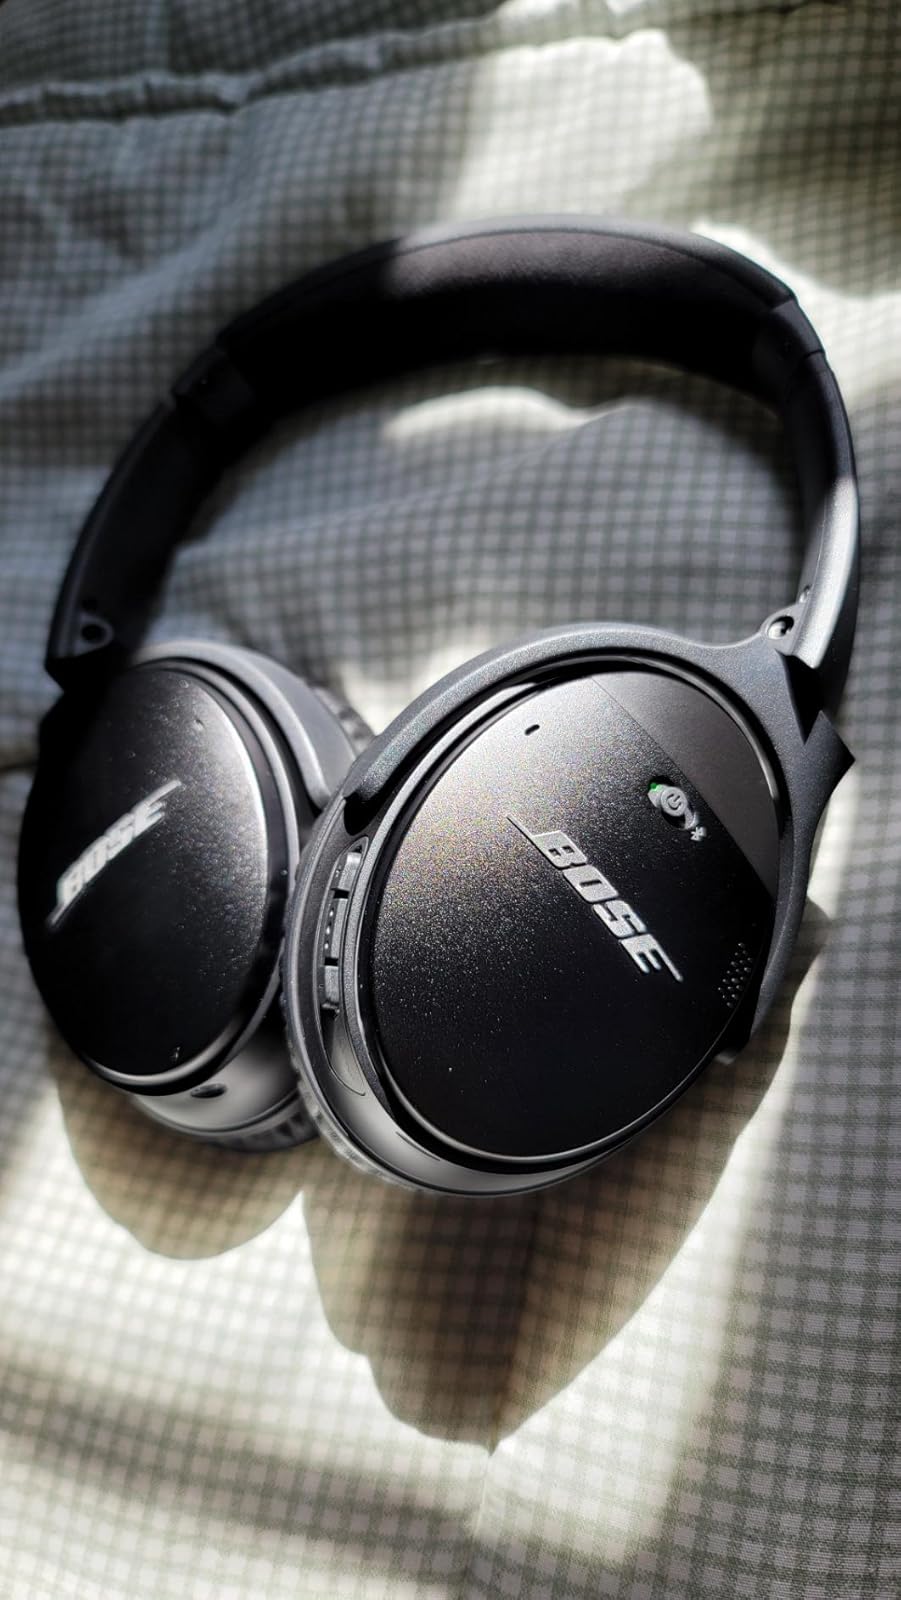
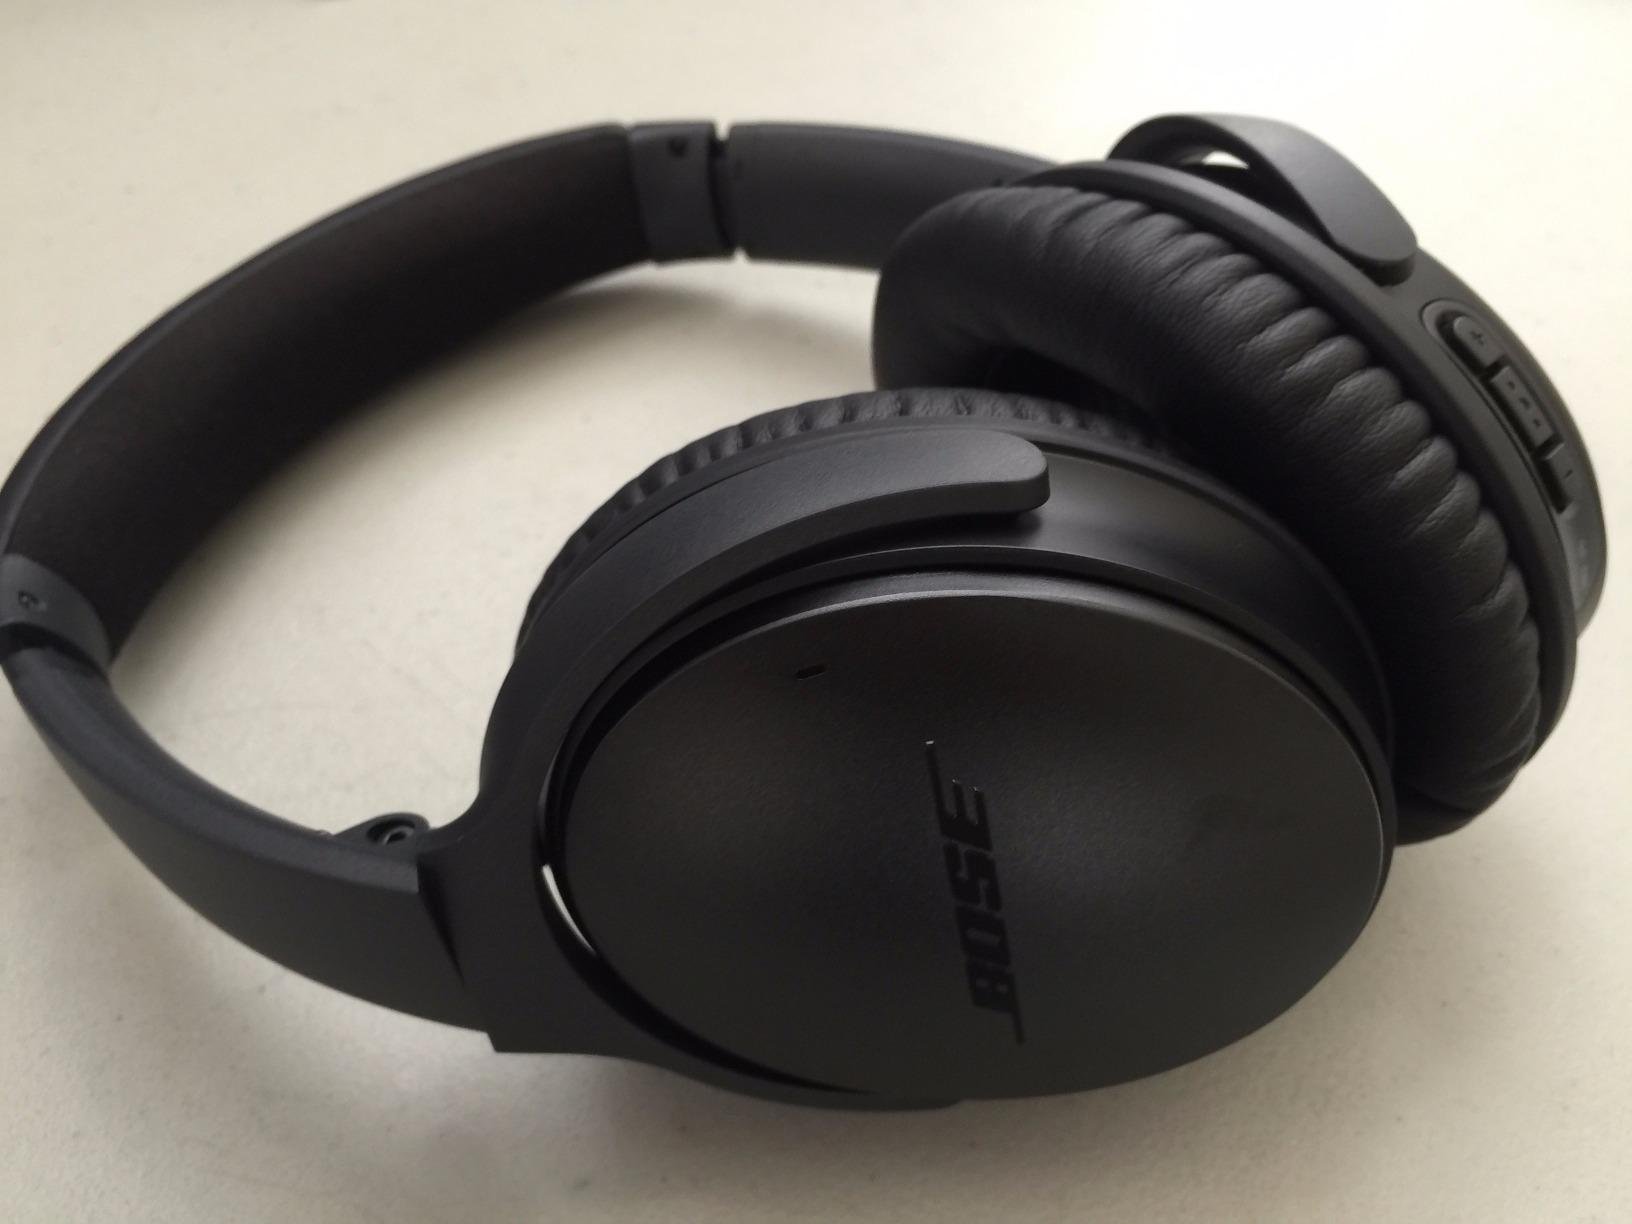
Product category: headphones
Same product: yes